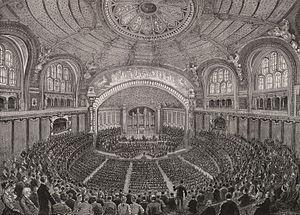
Le palais du Trocadéro était un édifice de la seconde moitié du XIXᵉ siècle, de tendance éclectique, d'inspirations mauresque et néo-byzantine. Situé dans le 16ᵉ arrondissement de Paris, sur la colline de Chaillot, entre la place du Trocadéro et les jardins du même nom, il était composé d'une salle de spectacle de 4 600 places prolongée de chaque côté par deux ailes courbées, accueillant chacune un musée, ainsi que des salles de conférences.